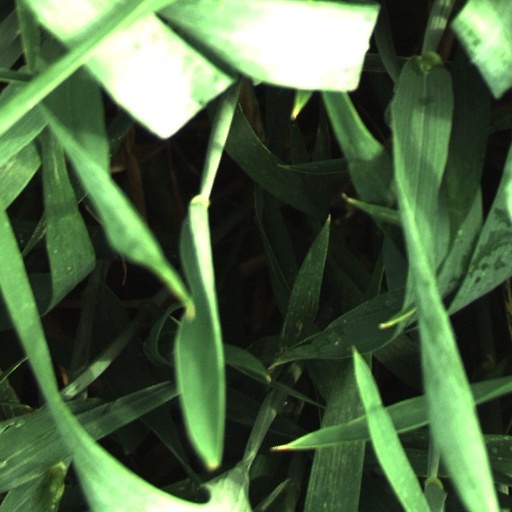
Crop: wheat